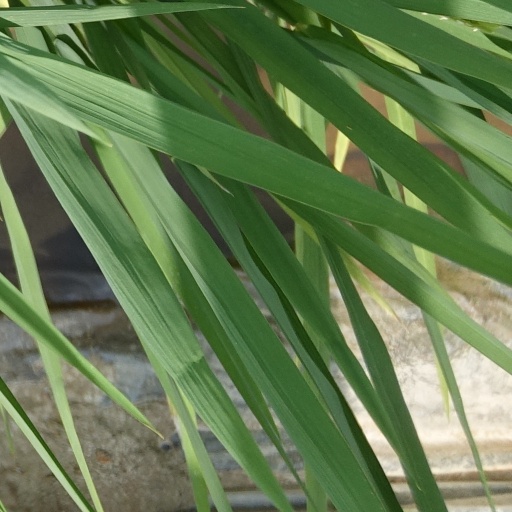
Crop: rice